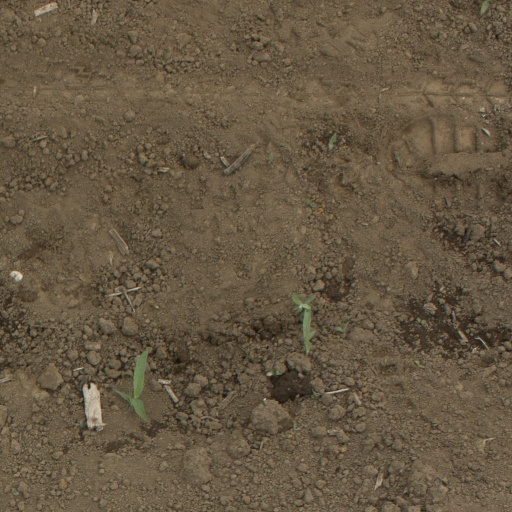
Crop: Jerusalem artichoke